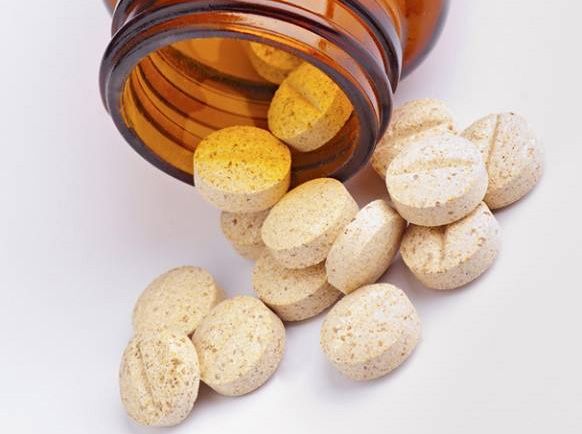
Label: plastic